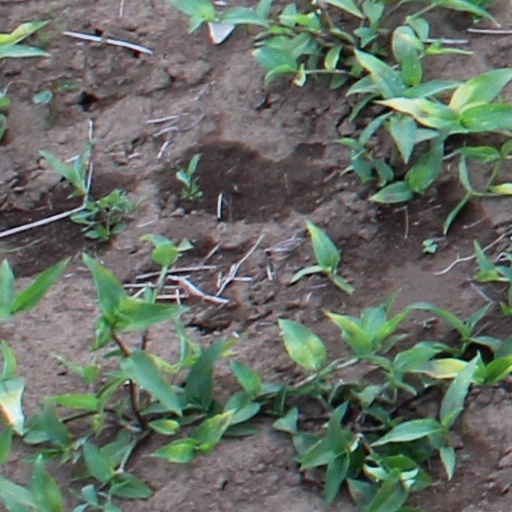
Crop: wheat